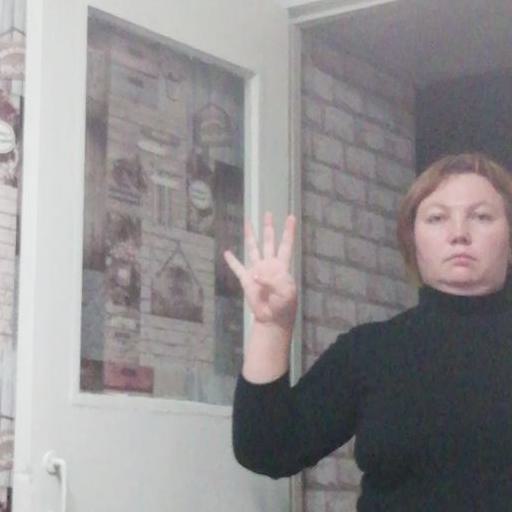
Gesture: four